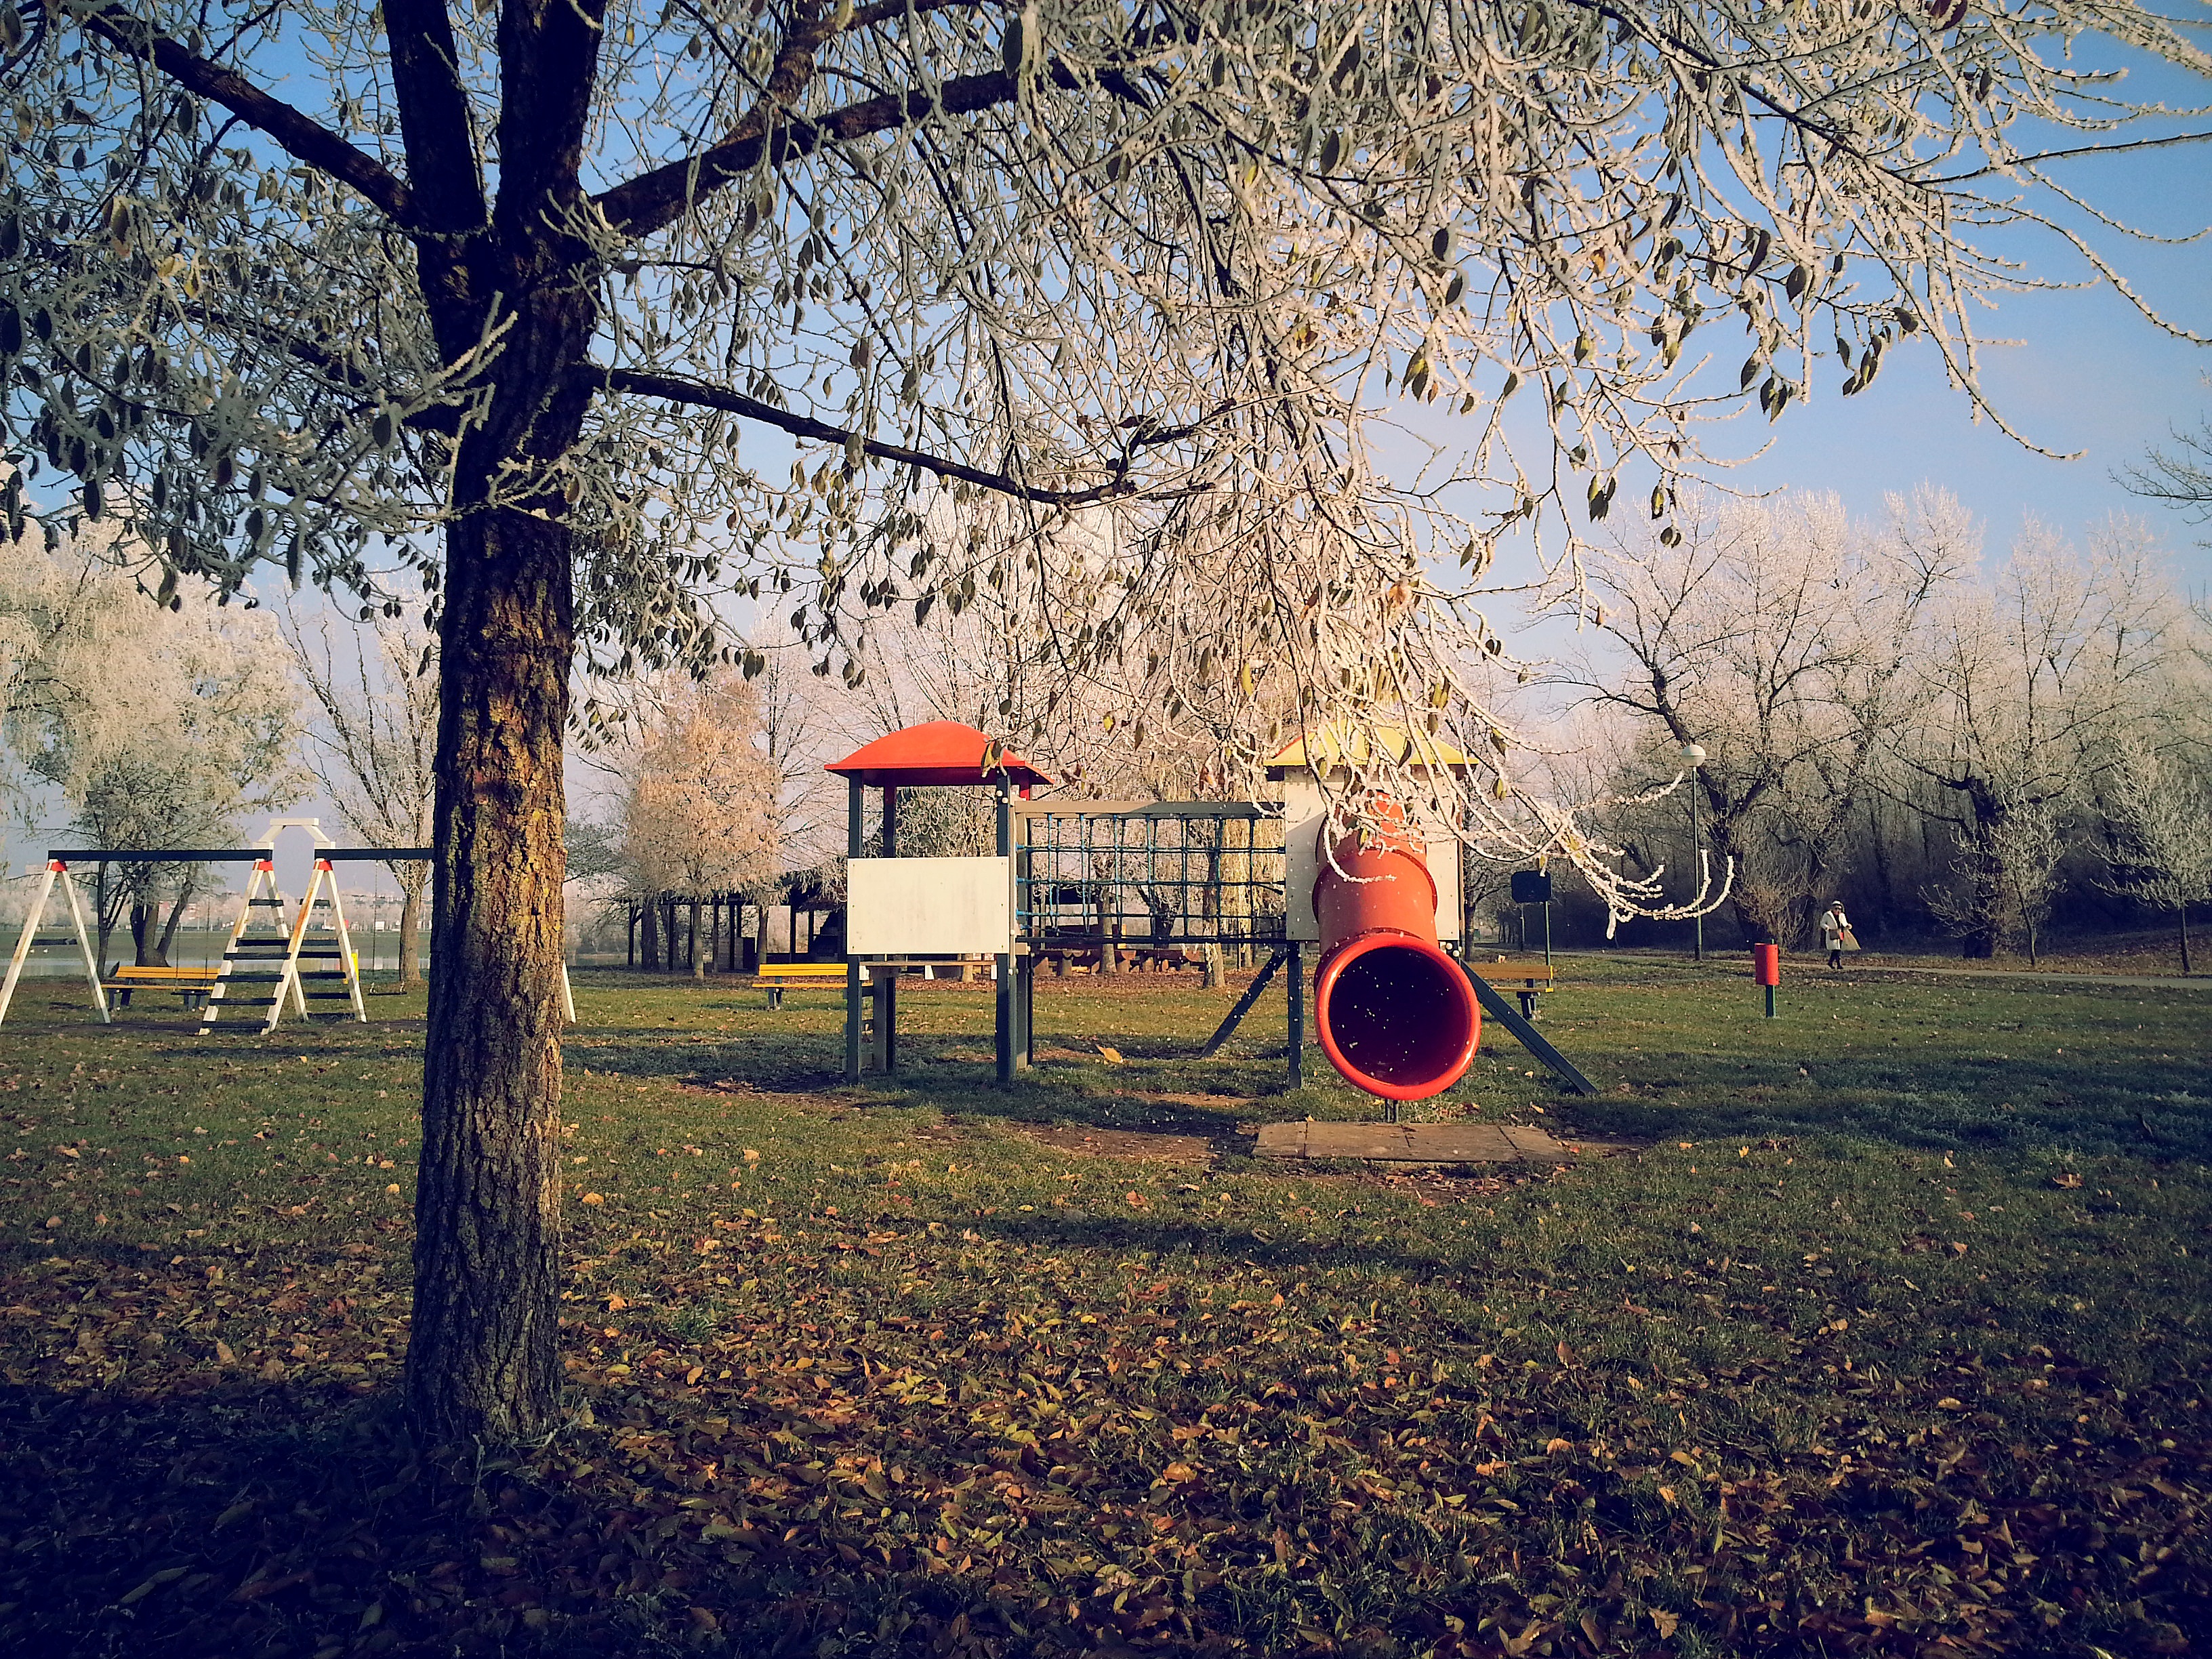
tree, plant, sunlight, morning, flower, evening, spring, autumn, season, cherry blossom